Eyo Ephraim Adam

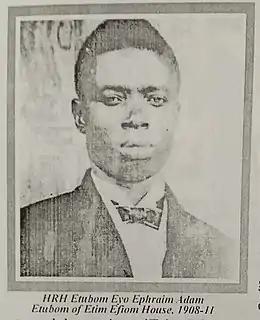
Etubom Eyo Ephraim Adam

Eyo Ephraim Adam (ca. 1849 – 1911) was the head of Etim Efiom royal house of Old Calabar from 1908 until his death on September 28, 1911. His father Ephraim Adam was the founder of the Tete household in Etim Efiom House. His mother Enang Otuk Oyom was equally from Etim Efiom House. He is credited to have aided in the spread of christianity in Akpabuyo, Nigeria.